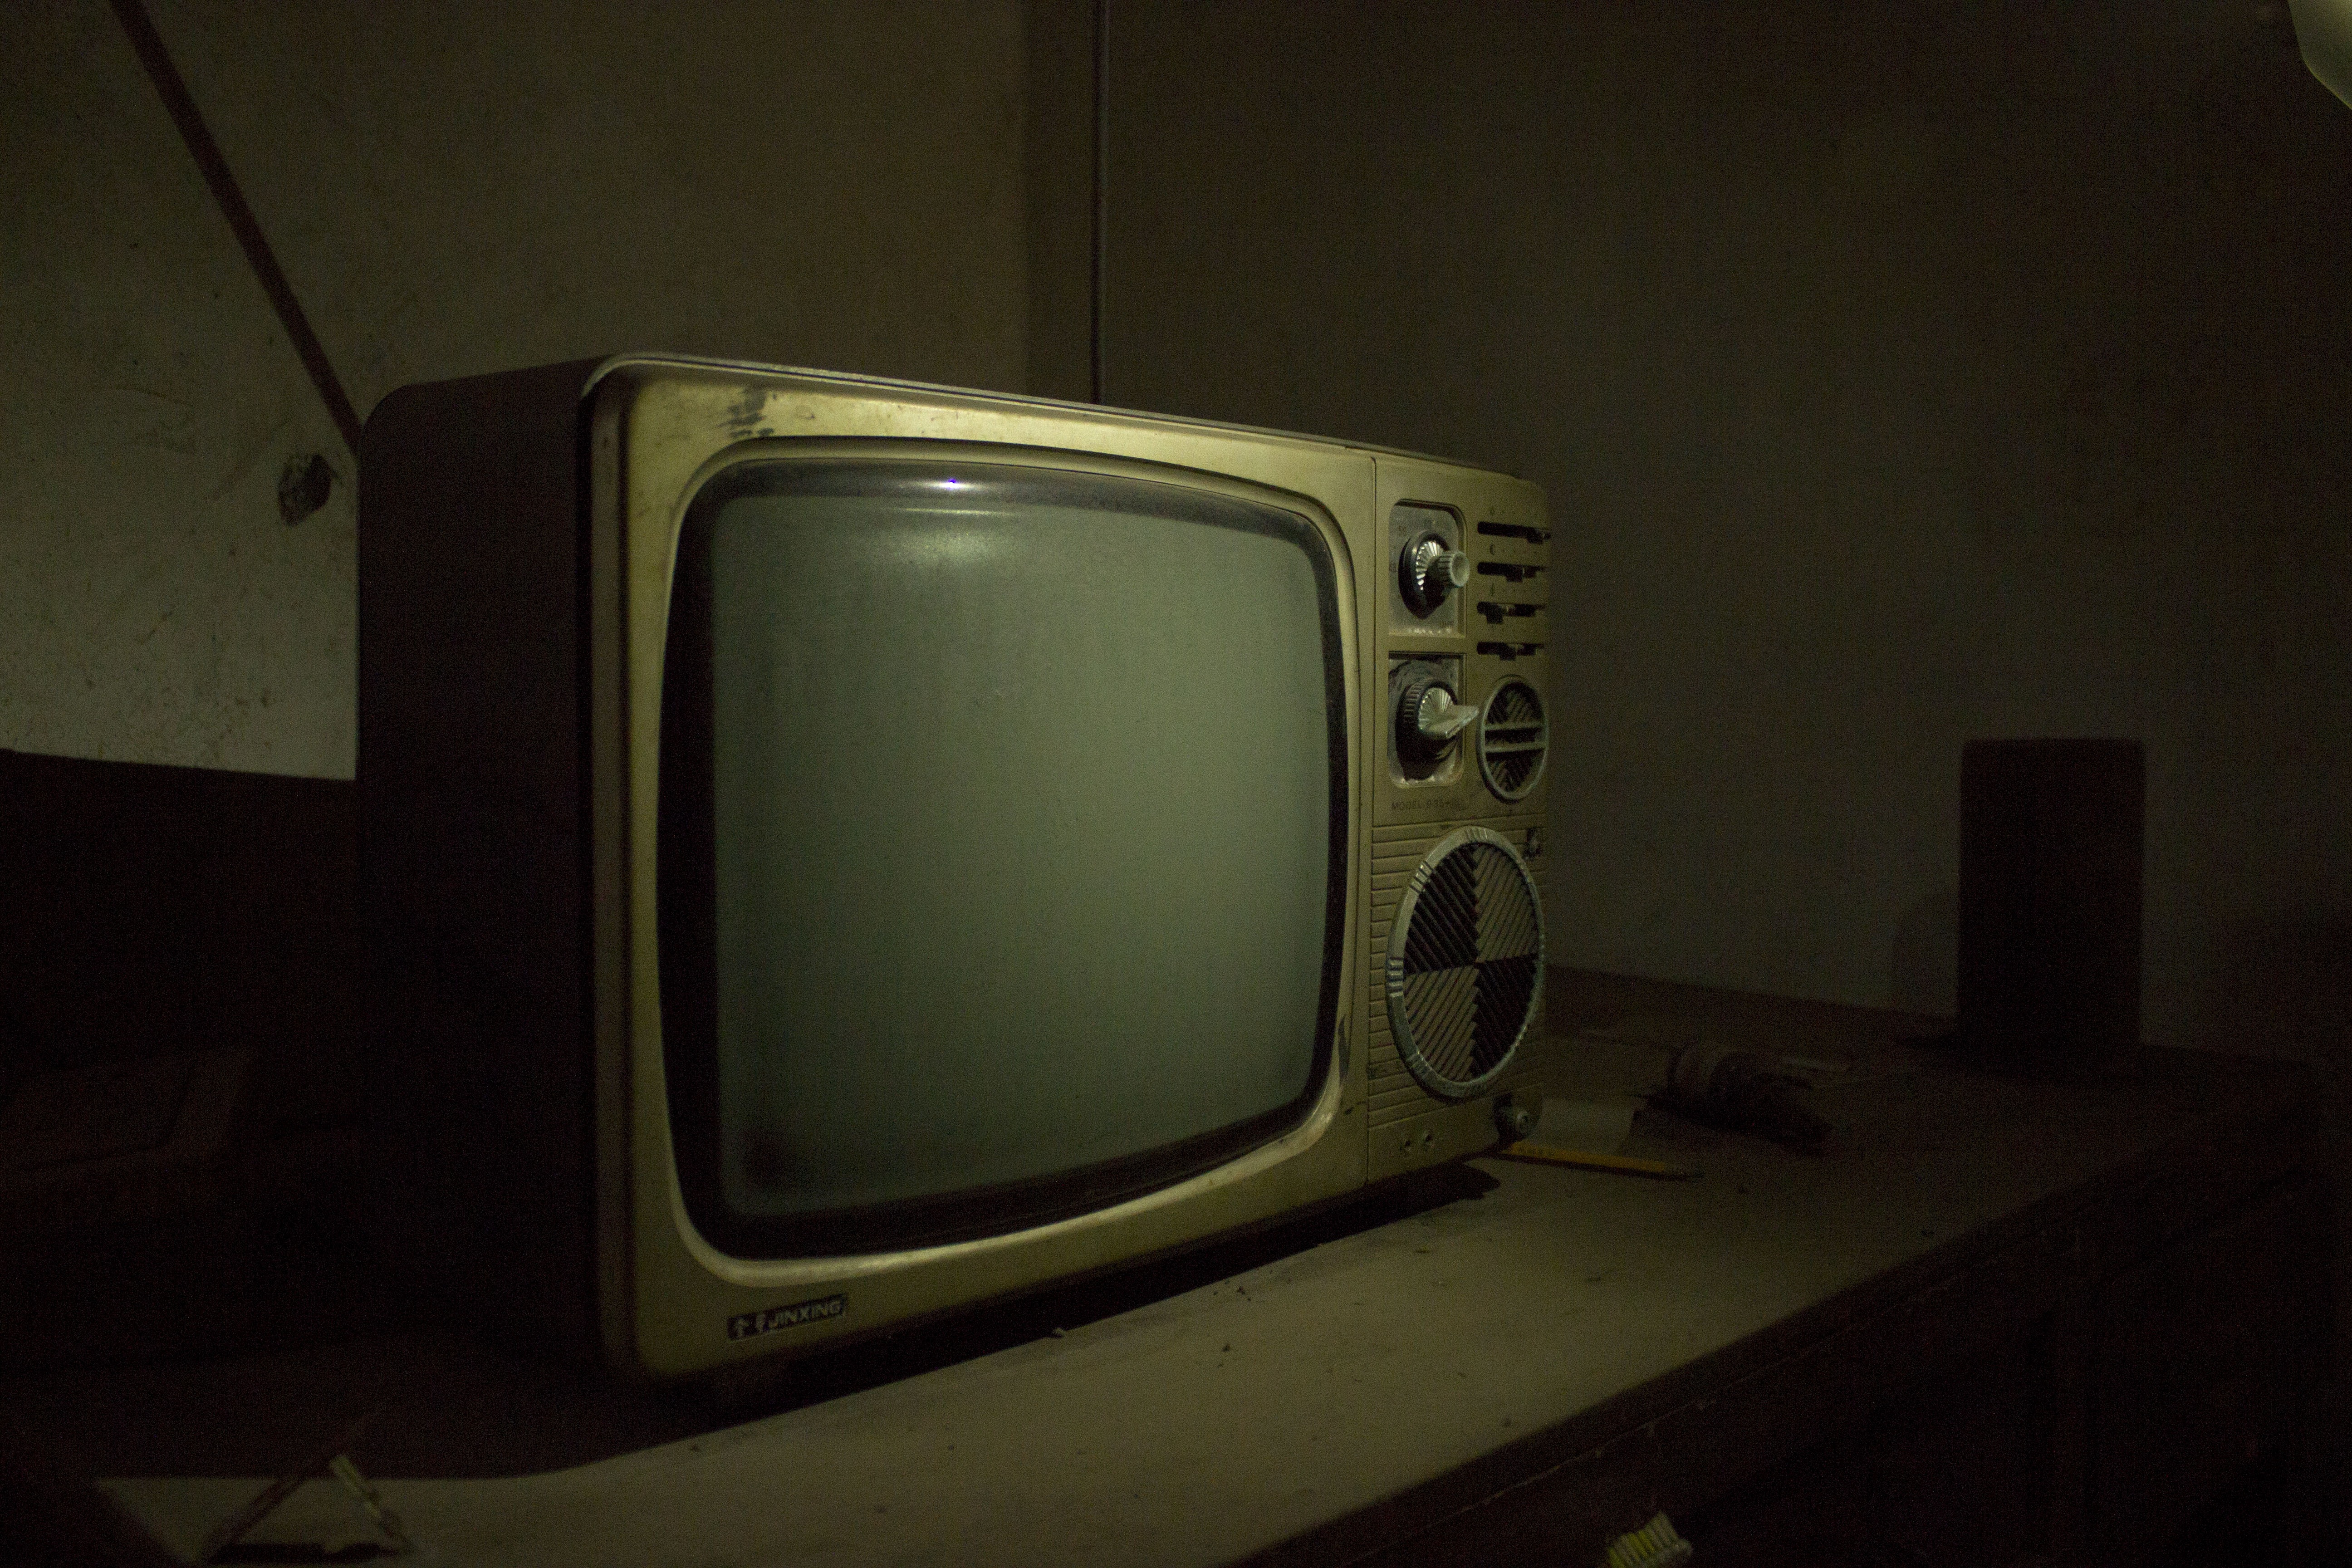
screen, technology, old, gadget, television, room, electronics, appliances, shape, multimedia, recall, personal computer, display device, television set, black and white tv, analog television